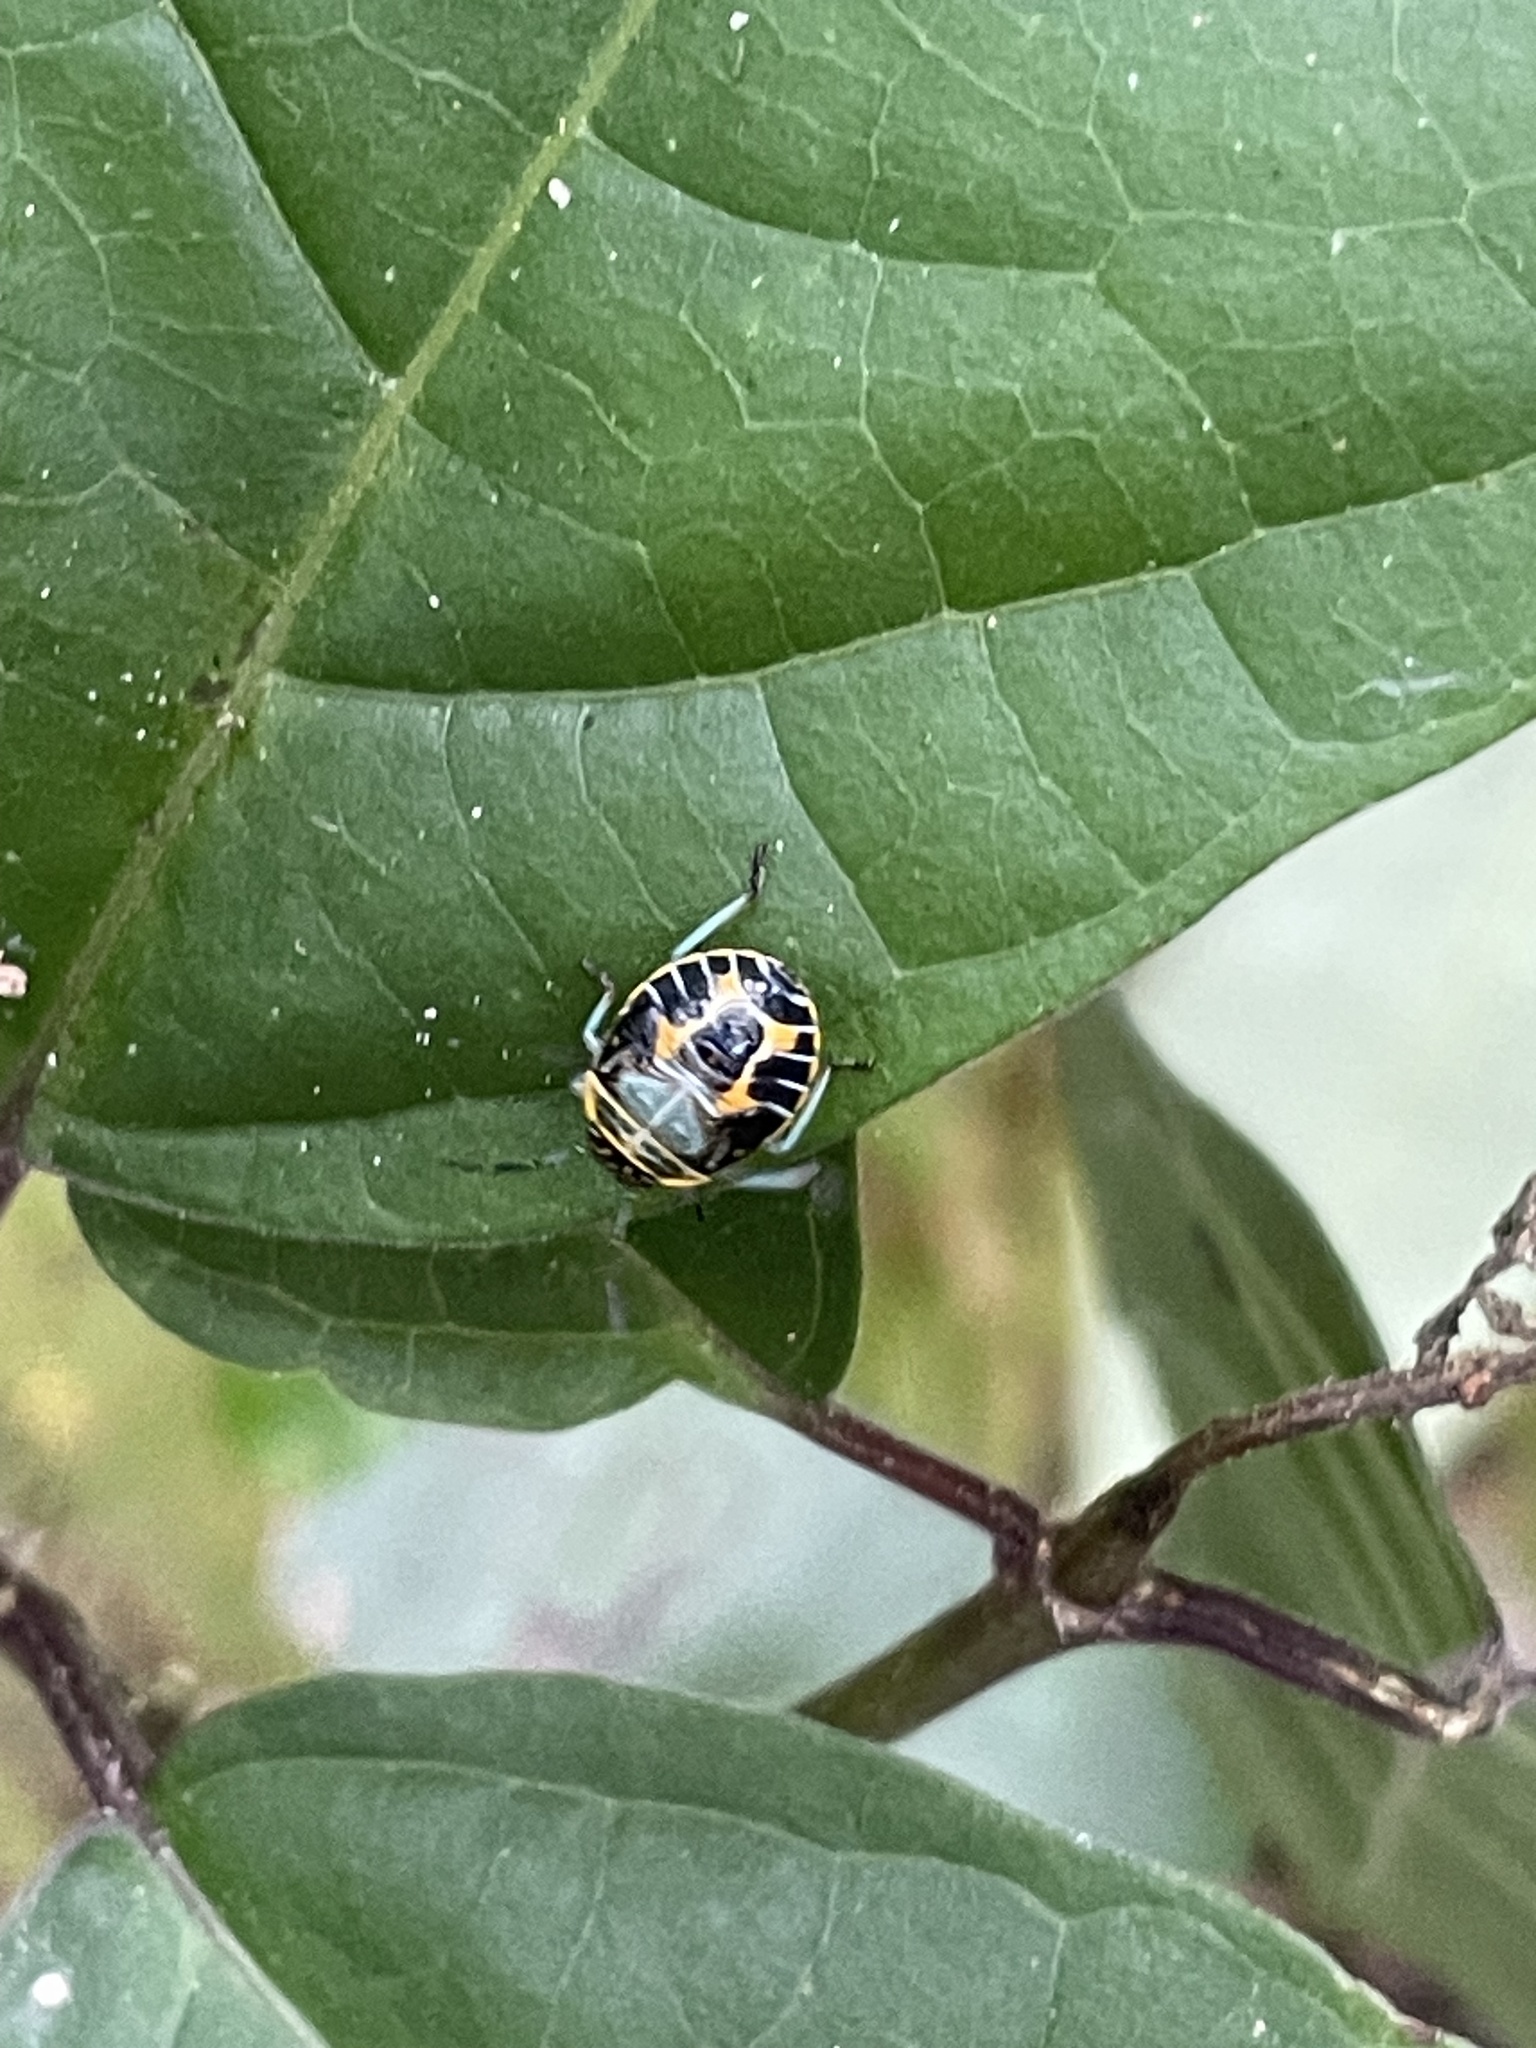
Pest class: stink_bug